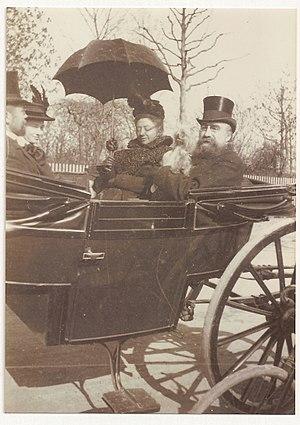
La famille Scrive, est une famille industrielle du Nord qui s'illustra dans la mécanisation et le perfectionnement des étapes de la production textile et participa à la fondation puis à la direction de la Société civile des Mines de Lens.